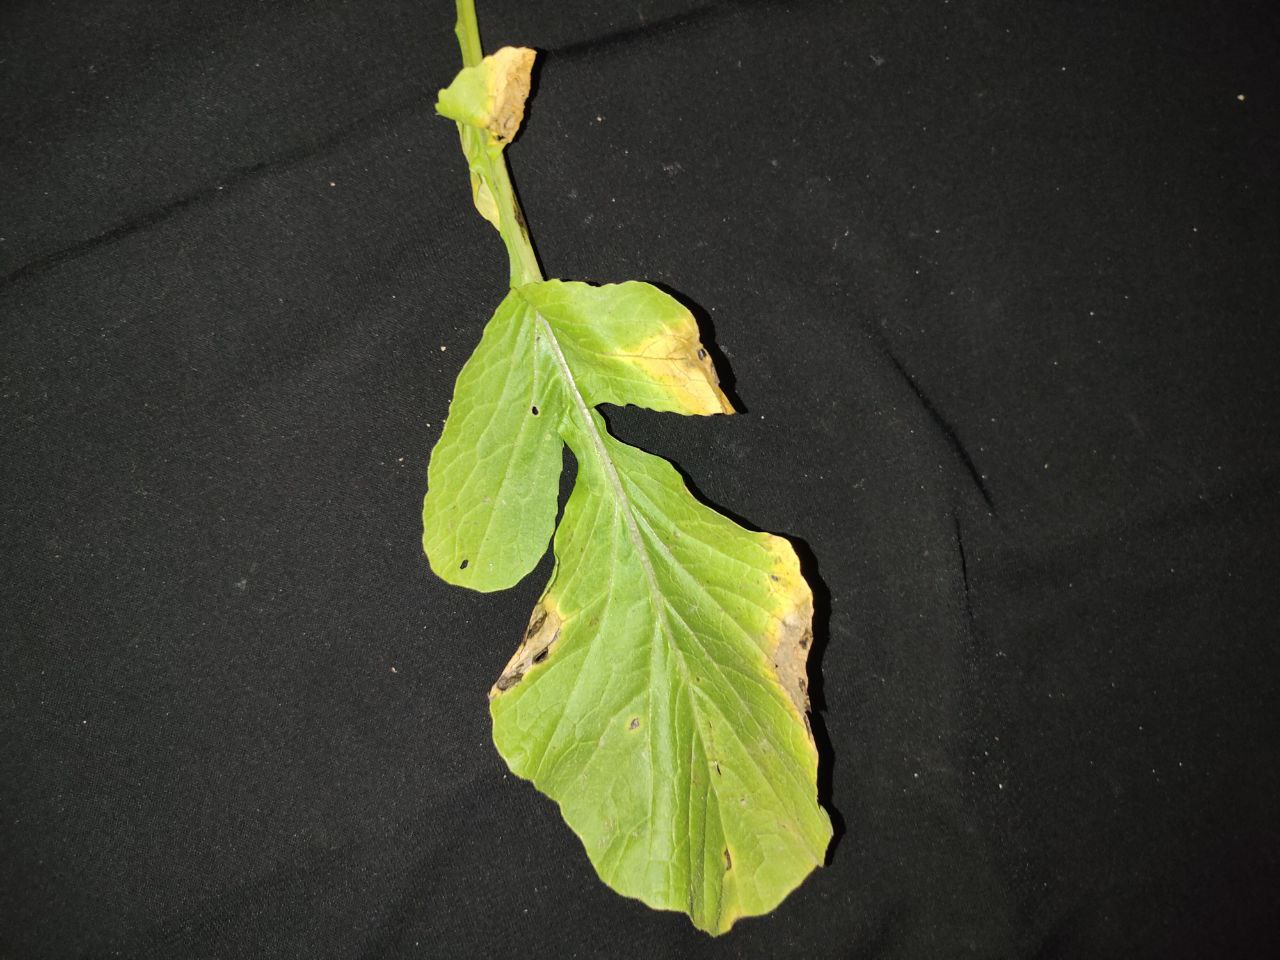
Label: Downey mildew